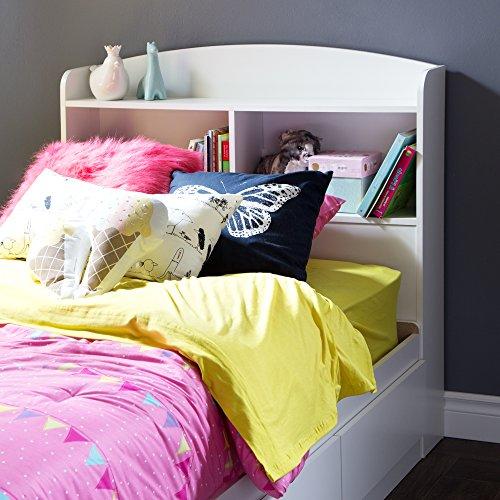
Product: South Shore Logik Bookcase Headboard-Twin-Pure White
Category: Home & Kitchen | Furniture | Bedroom Furniture | Beds, Frames & Bases | Headboards & Footboards | Headboards
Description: Combines with the Twin mates bed 39'' 10055 to make a complete bed.
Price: $81.59
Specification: ASIN:B015G5ZOHM|ShippingWeight:35pounds(Viewshippingratesandpolicies)|DateFirstAvailable:July26,2005